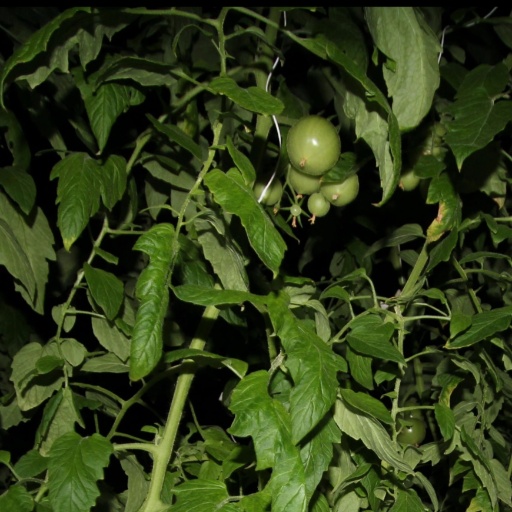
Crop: tomato